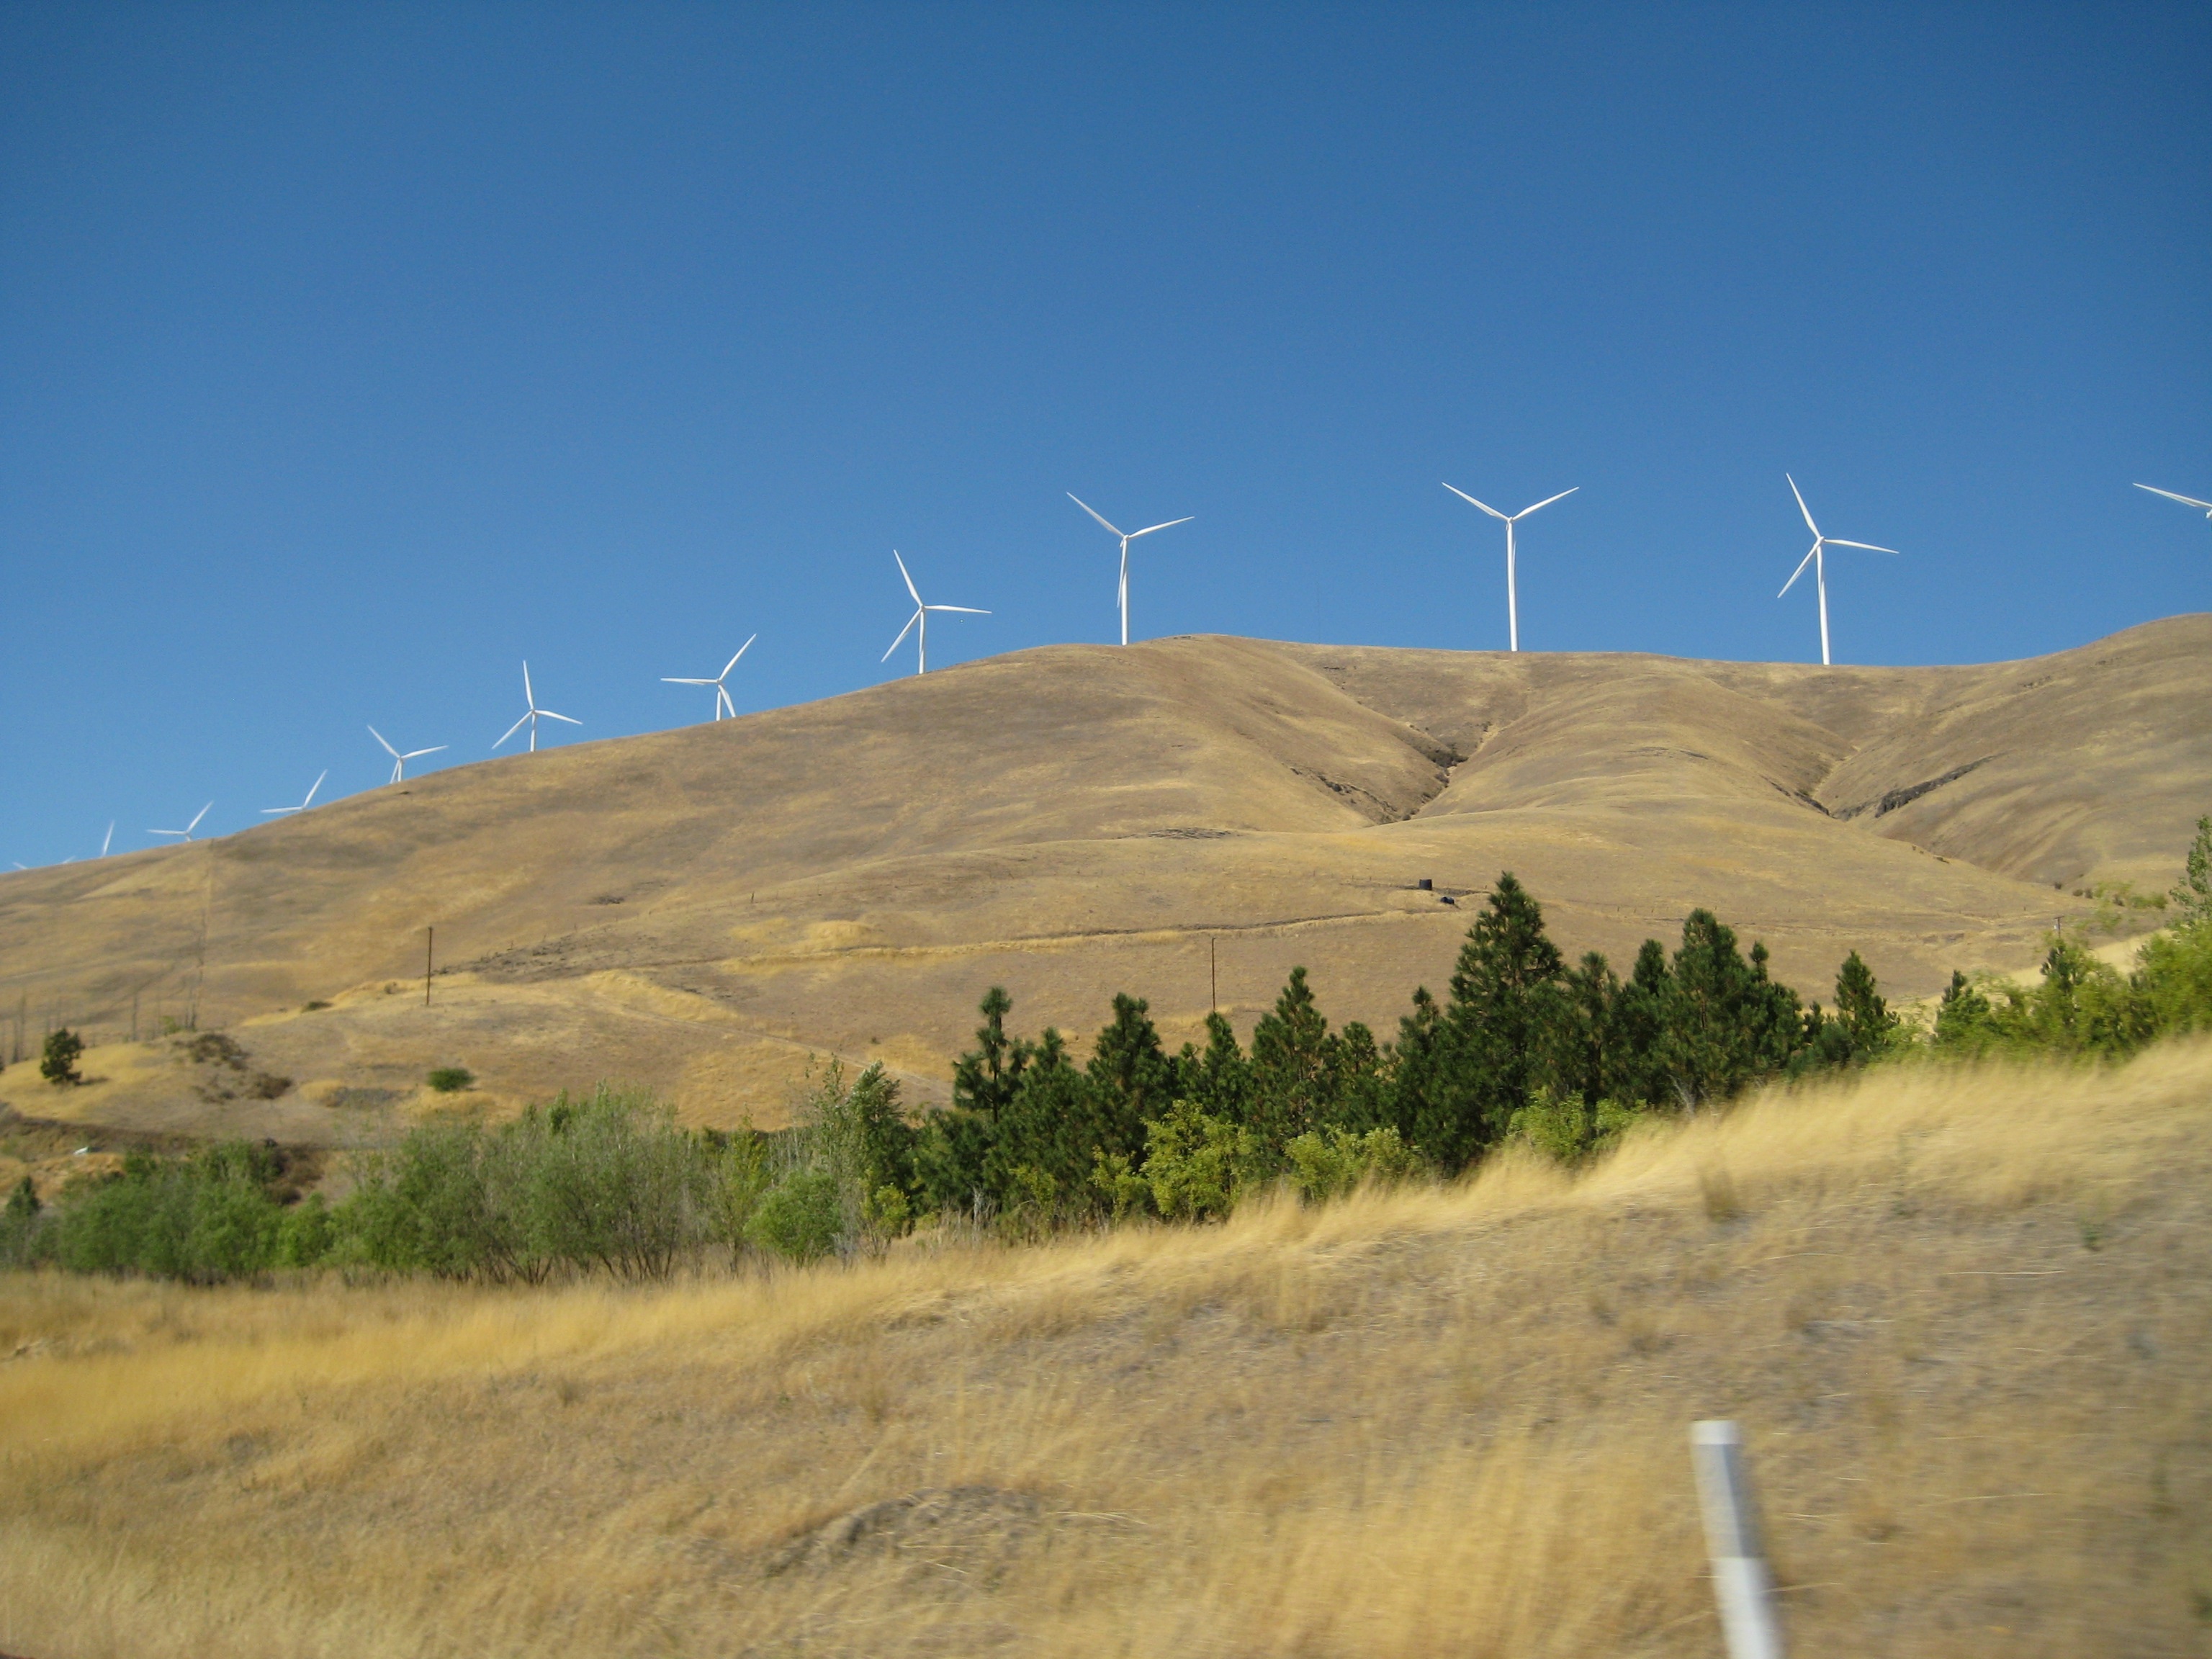
landscape, mountain, field, prairie, hill, wind, plain, grassland, plateau, wind farm, habitat, ecosystem, steppe, rural area, landform, natural environment, geographical feature